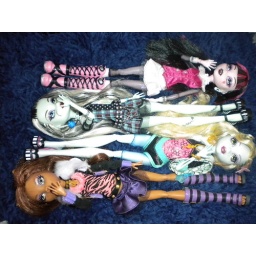
The girls lounge around